Christmas in Canaan

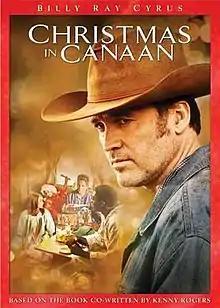

Christmas in Canaan is a 2009 drama film starring country music singer Billy Ray Cyrus. The film is based on the book of the same name written by country music artist Kenny Rogers and Donald Davenport. Filming began at the end of August 2009 and finished in mid-September. It was filmed in Vancouver, British Columbia, Canada.